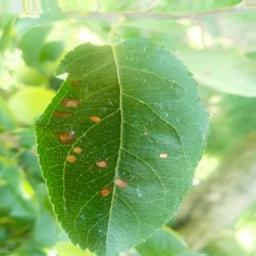
Label: Alternaria